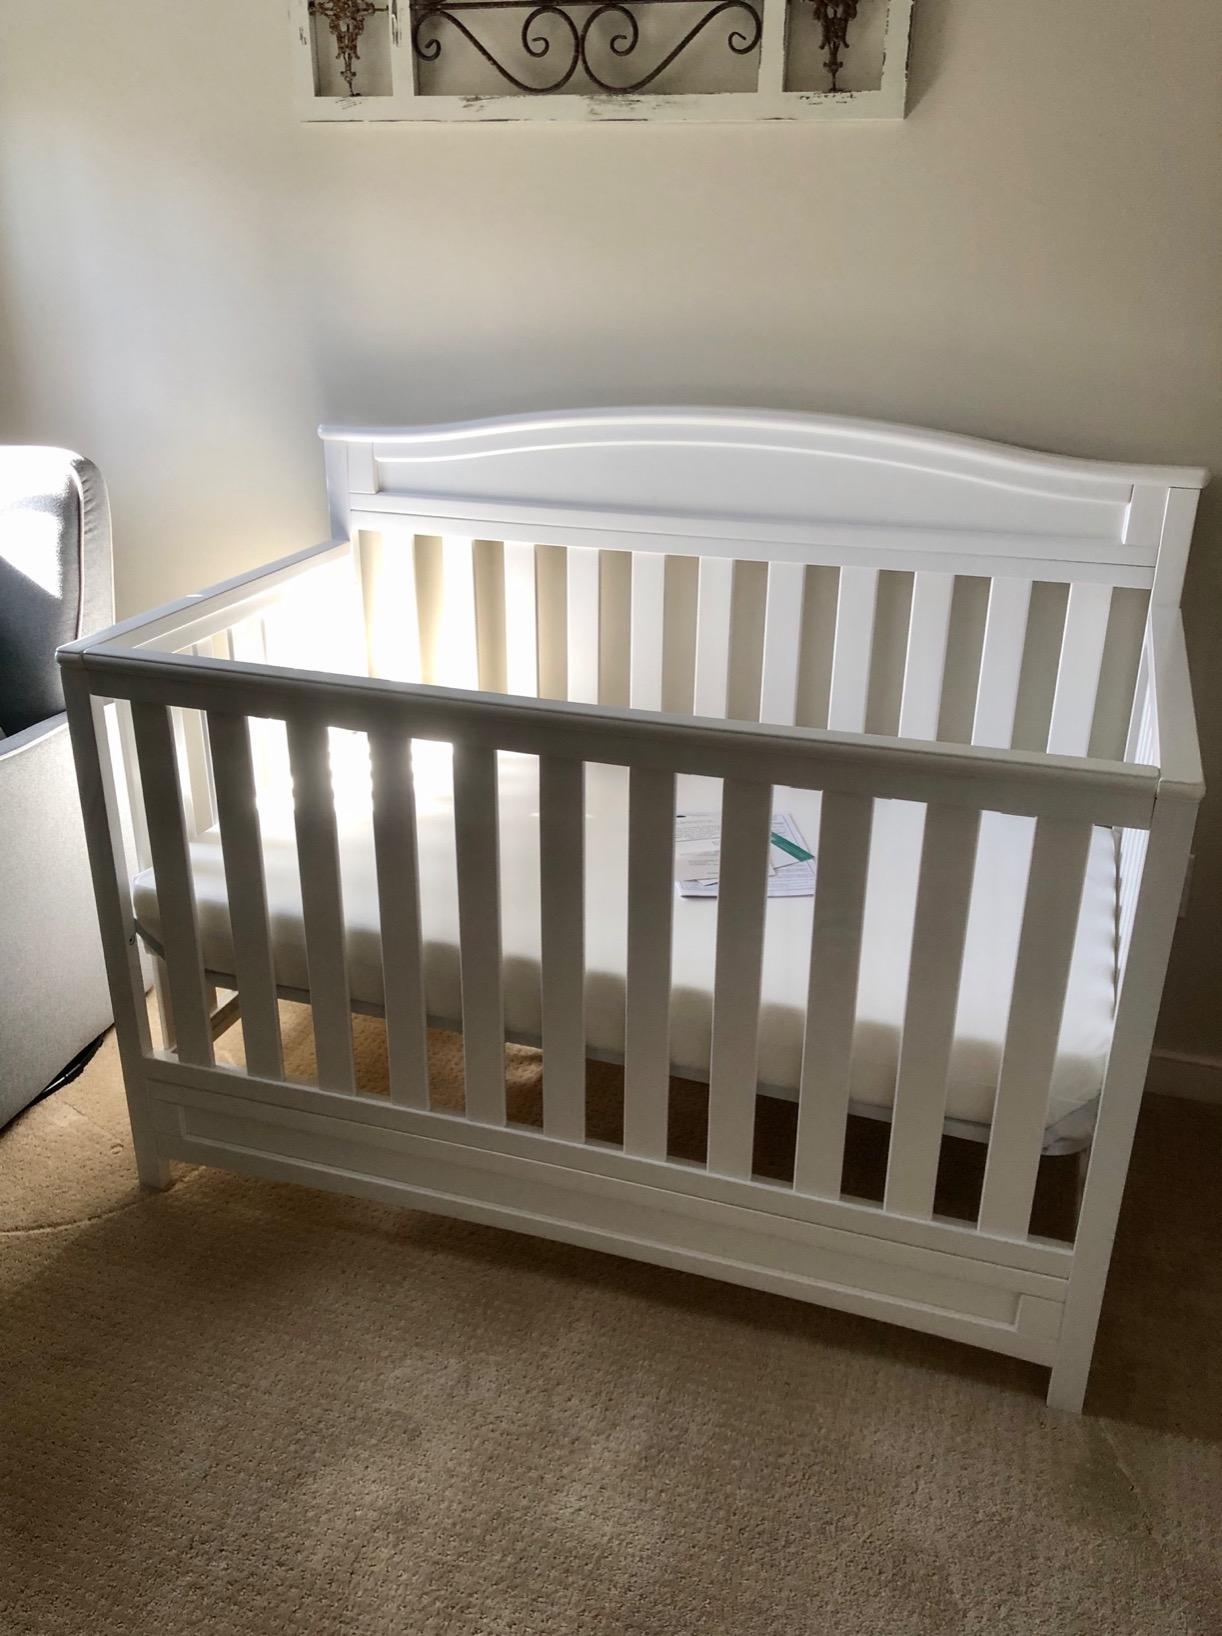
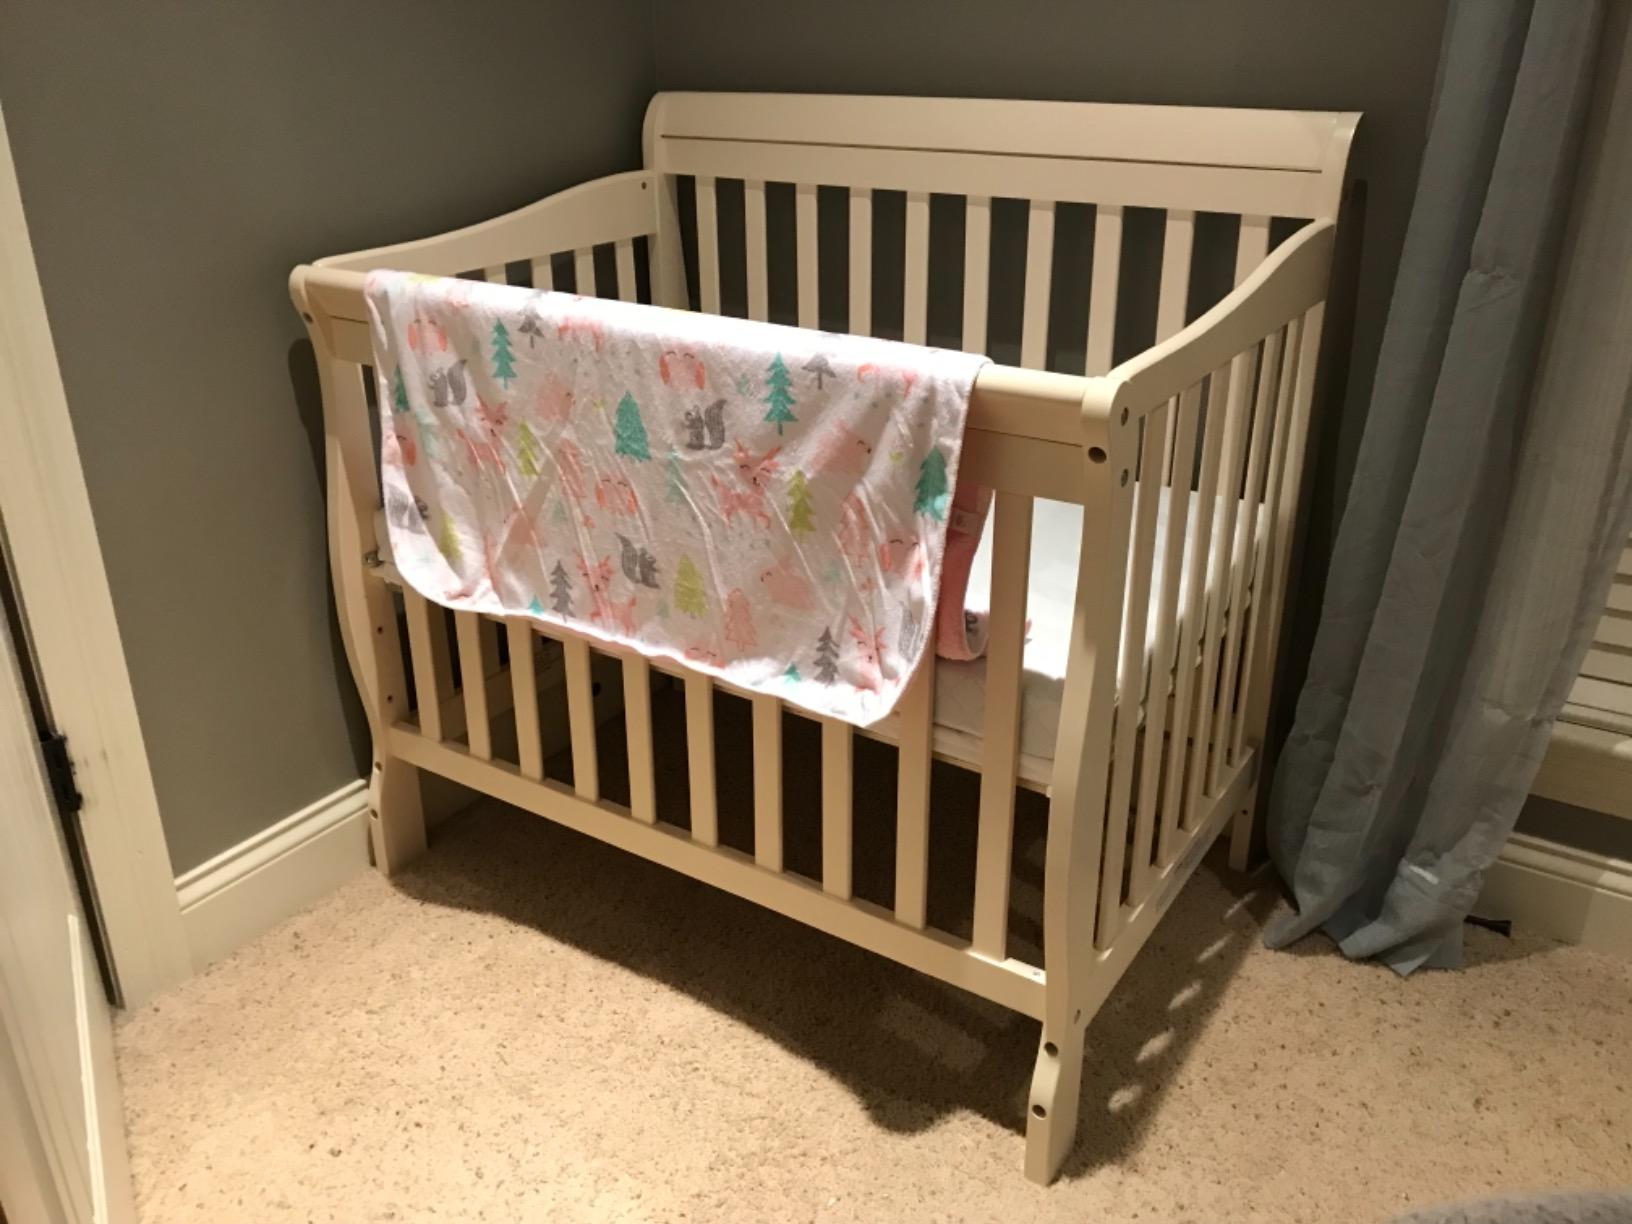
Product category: products_crib
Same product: no